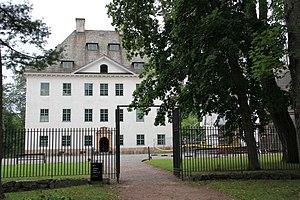
Le manoir de Louhisaari est un manoir situé dans le quartier Askainen de Masku en Finlande.